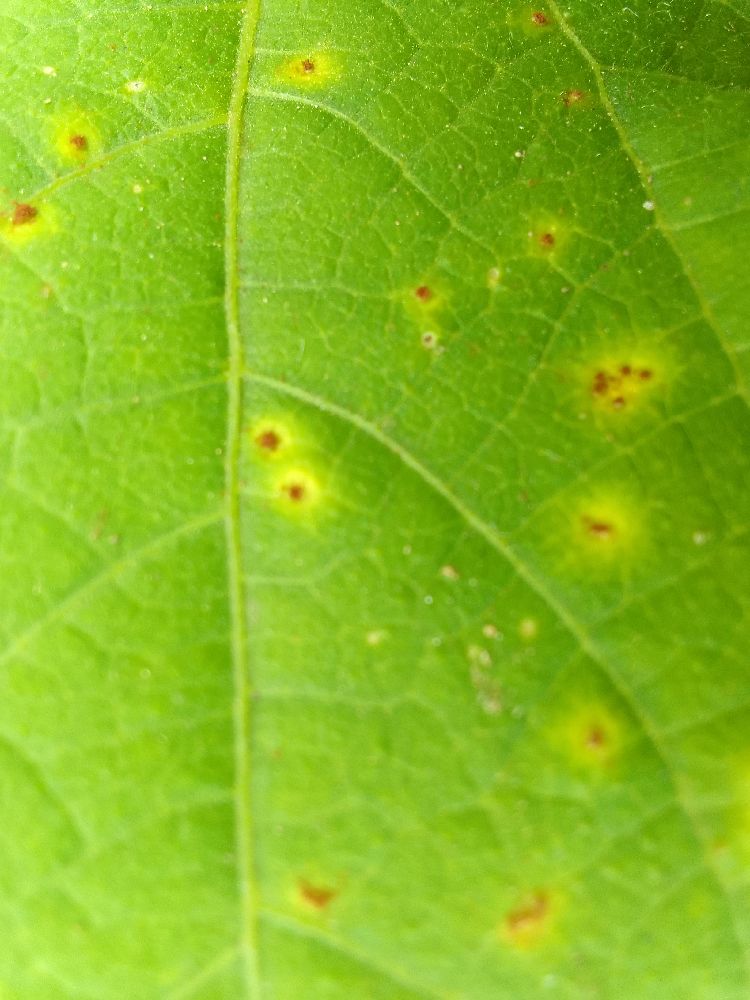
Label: rust